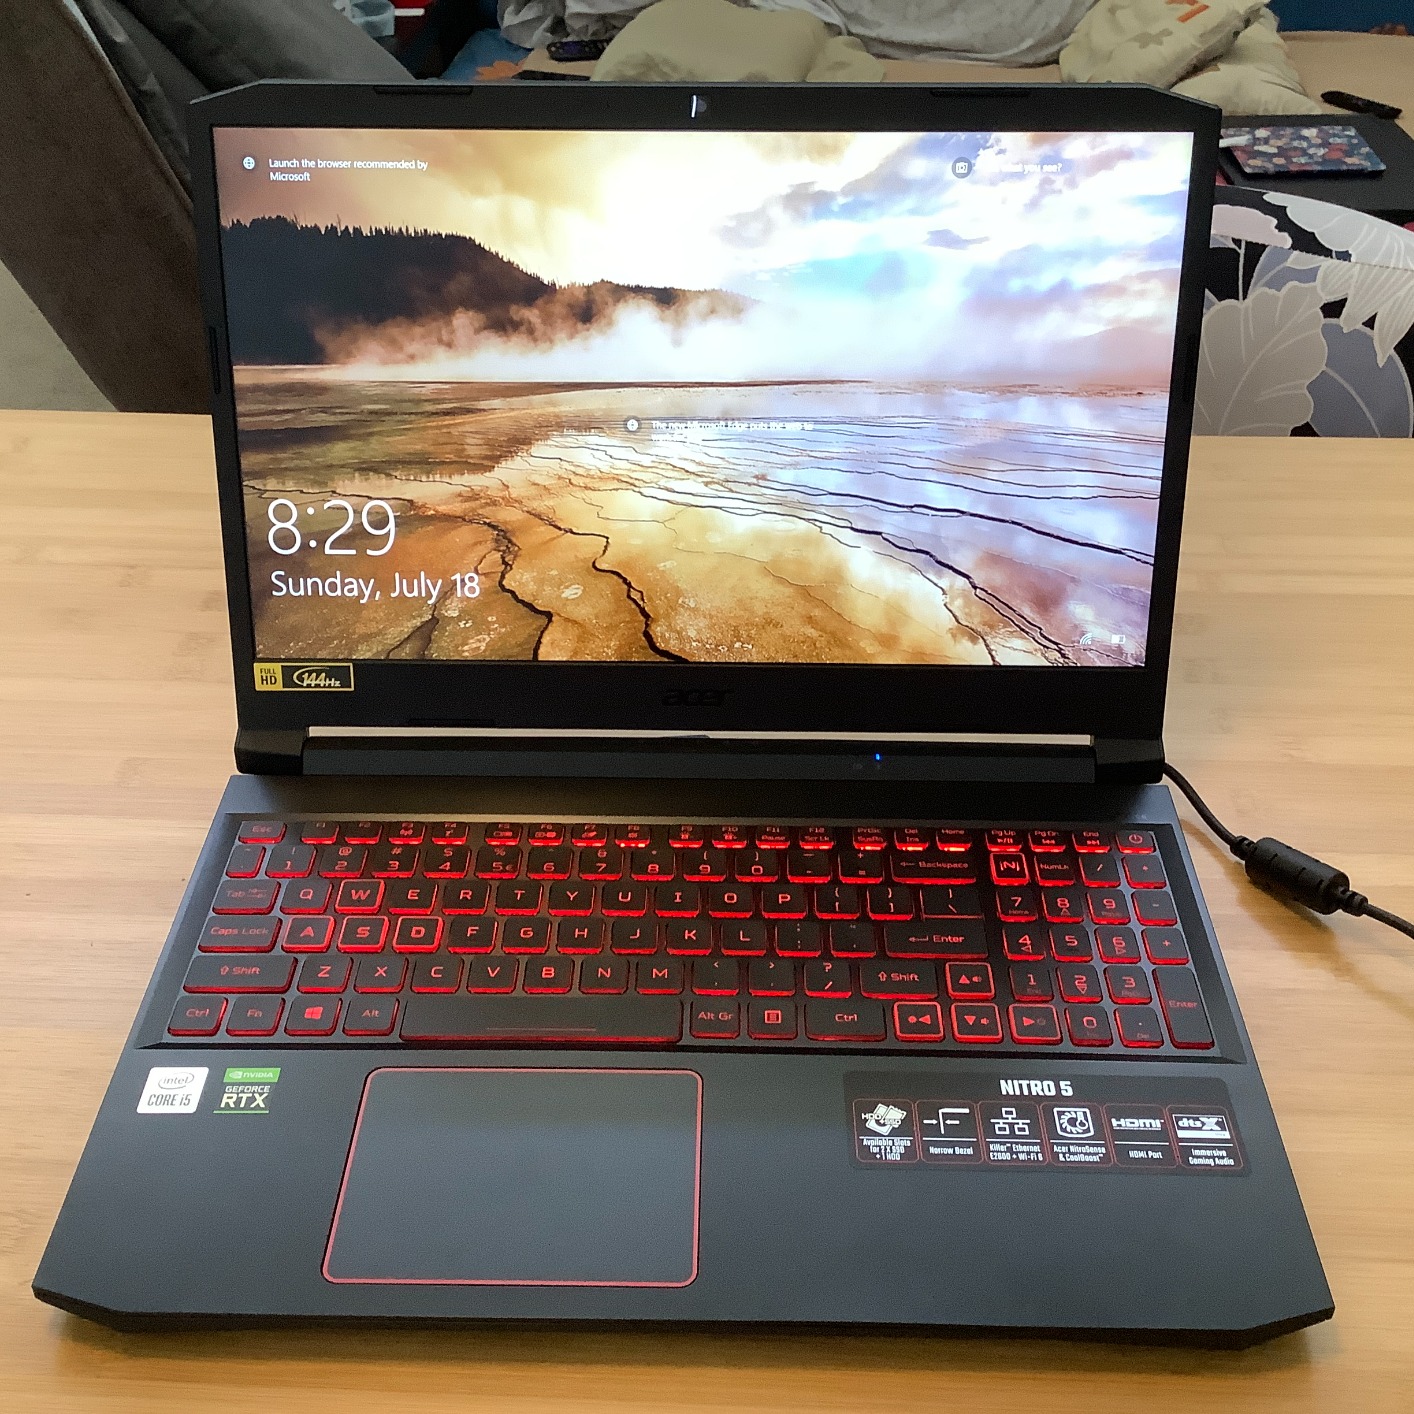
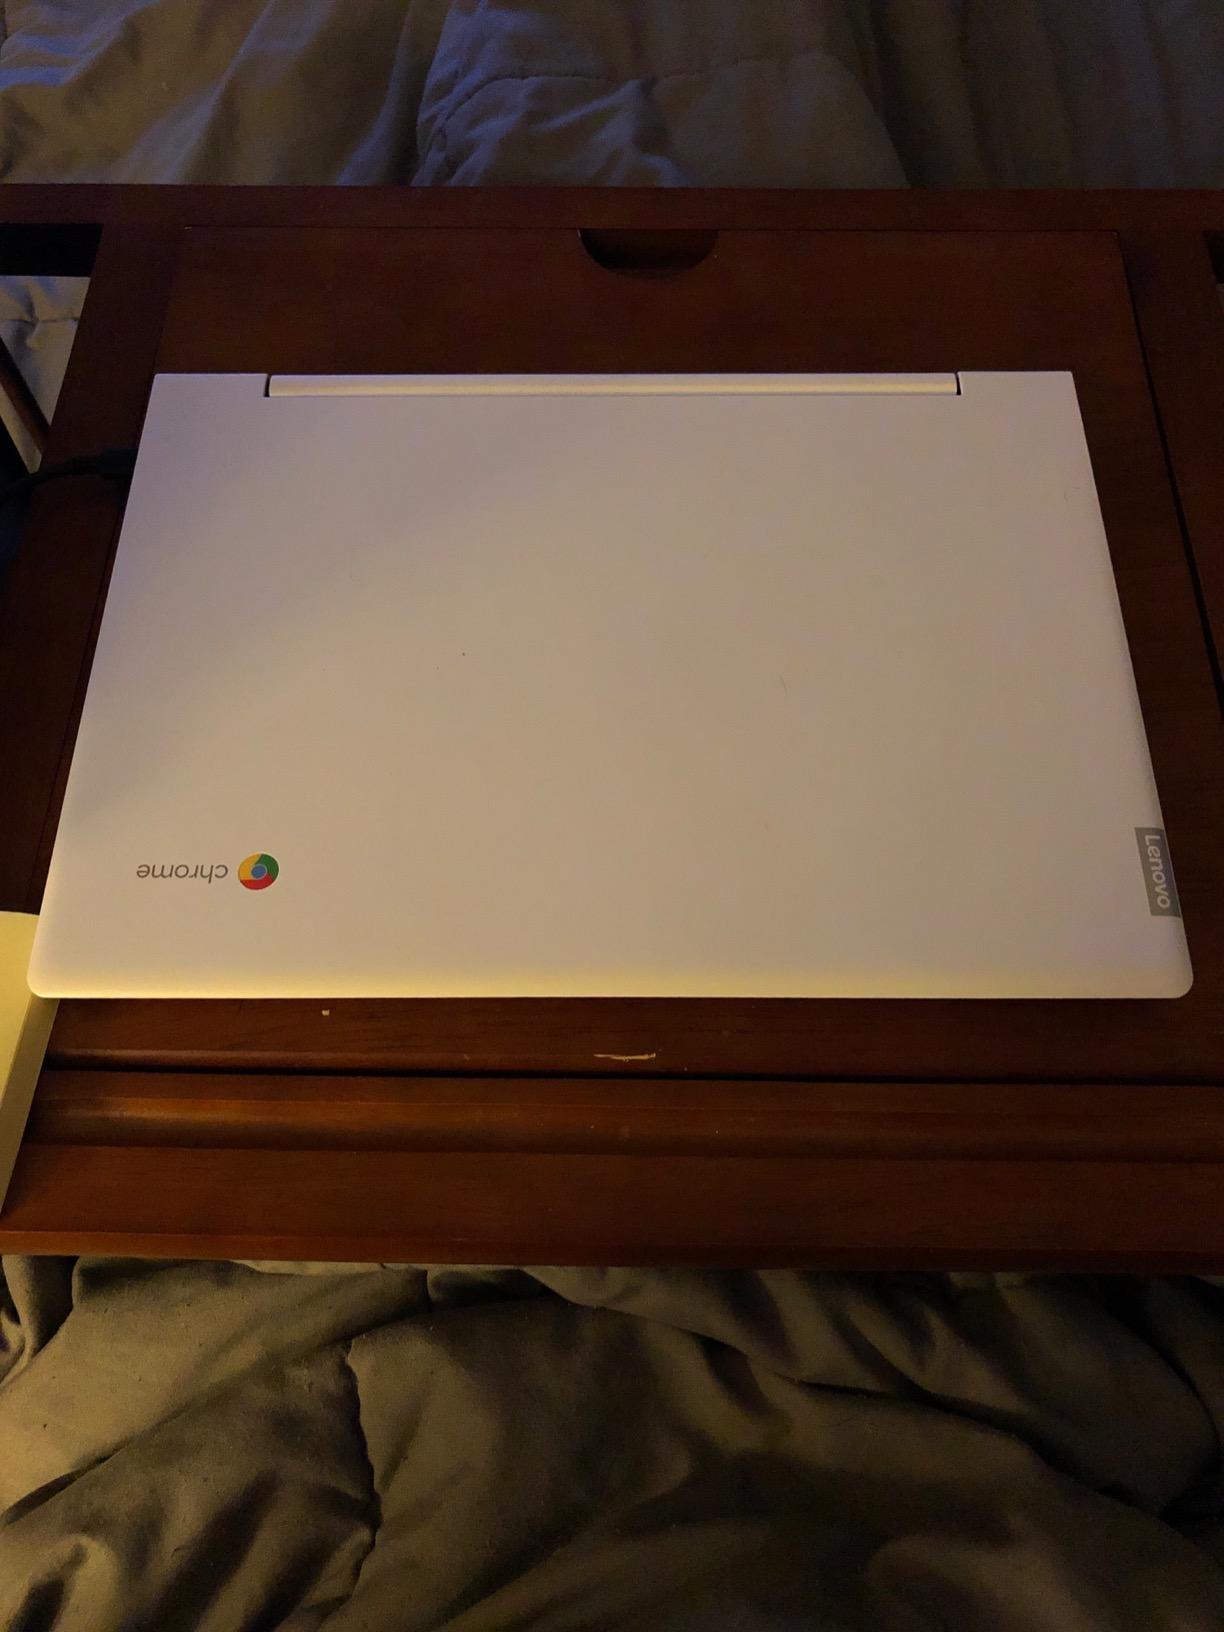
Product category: laptop
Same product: no